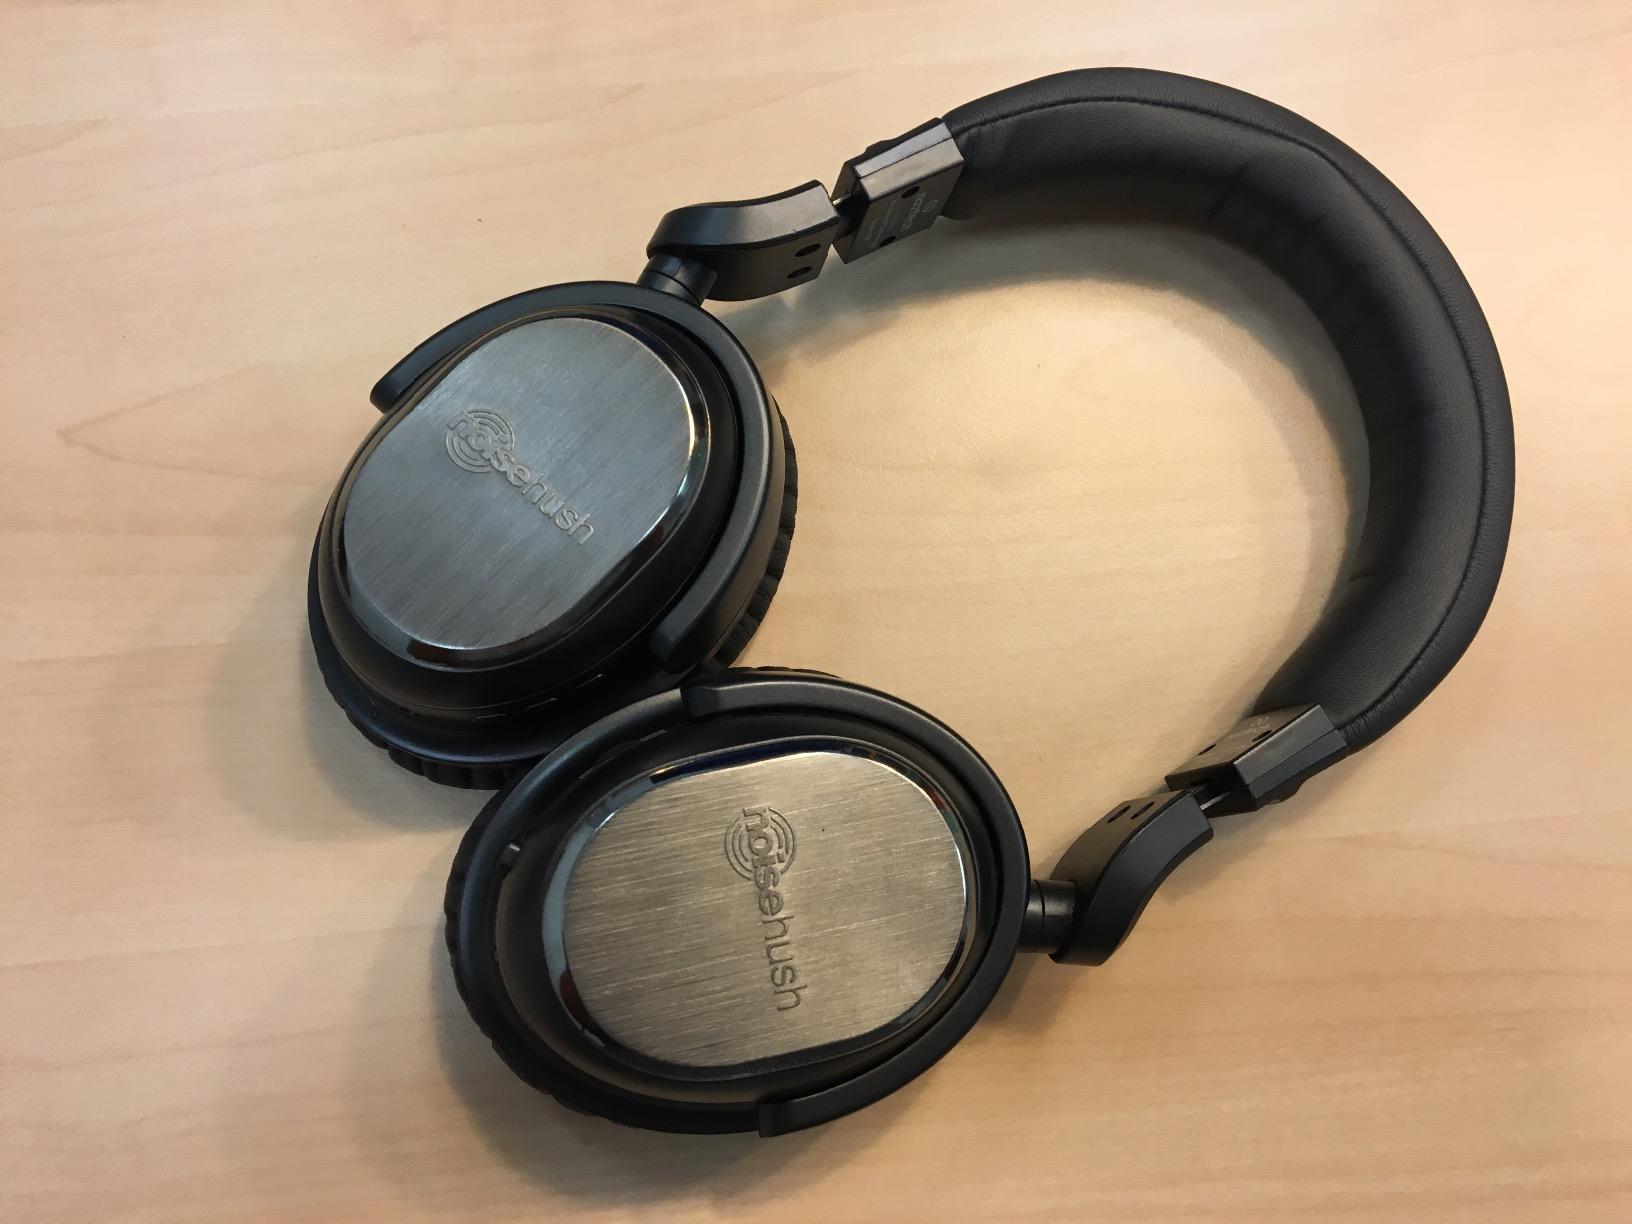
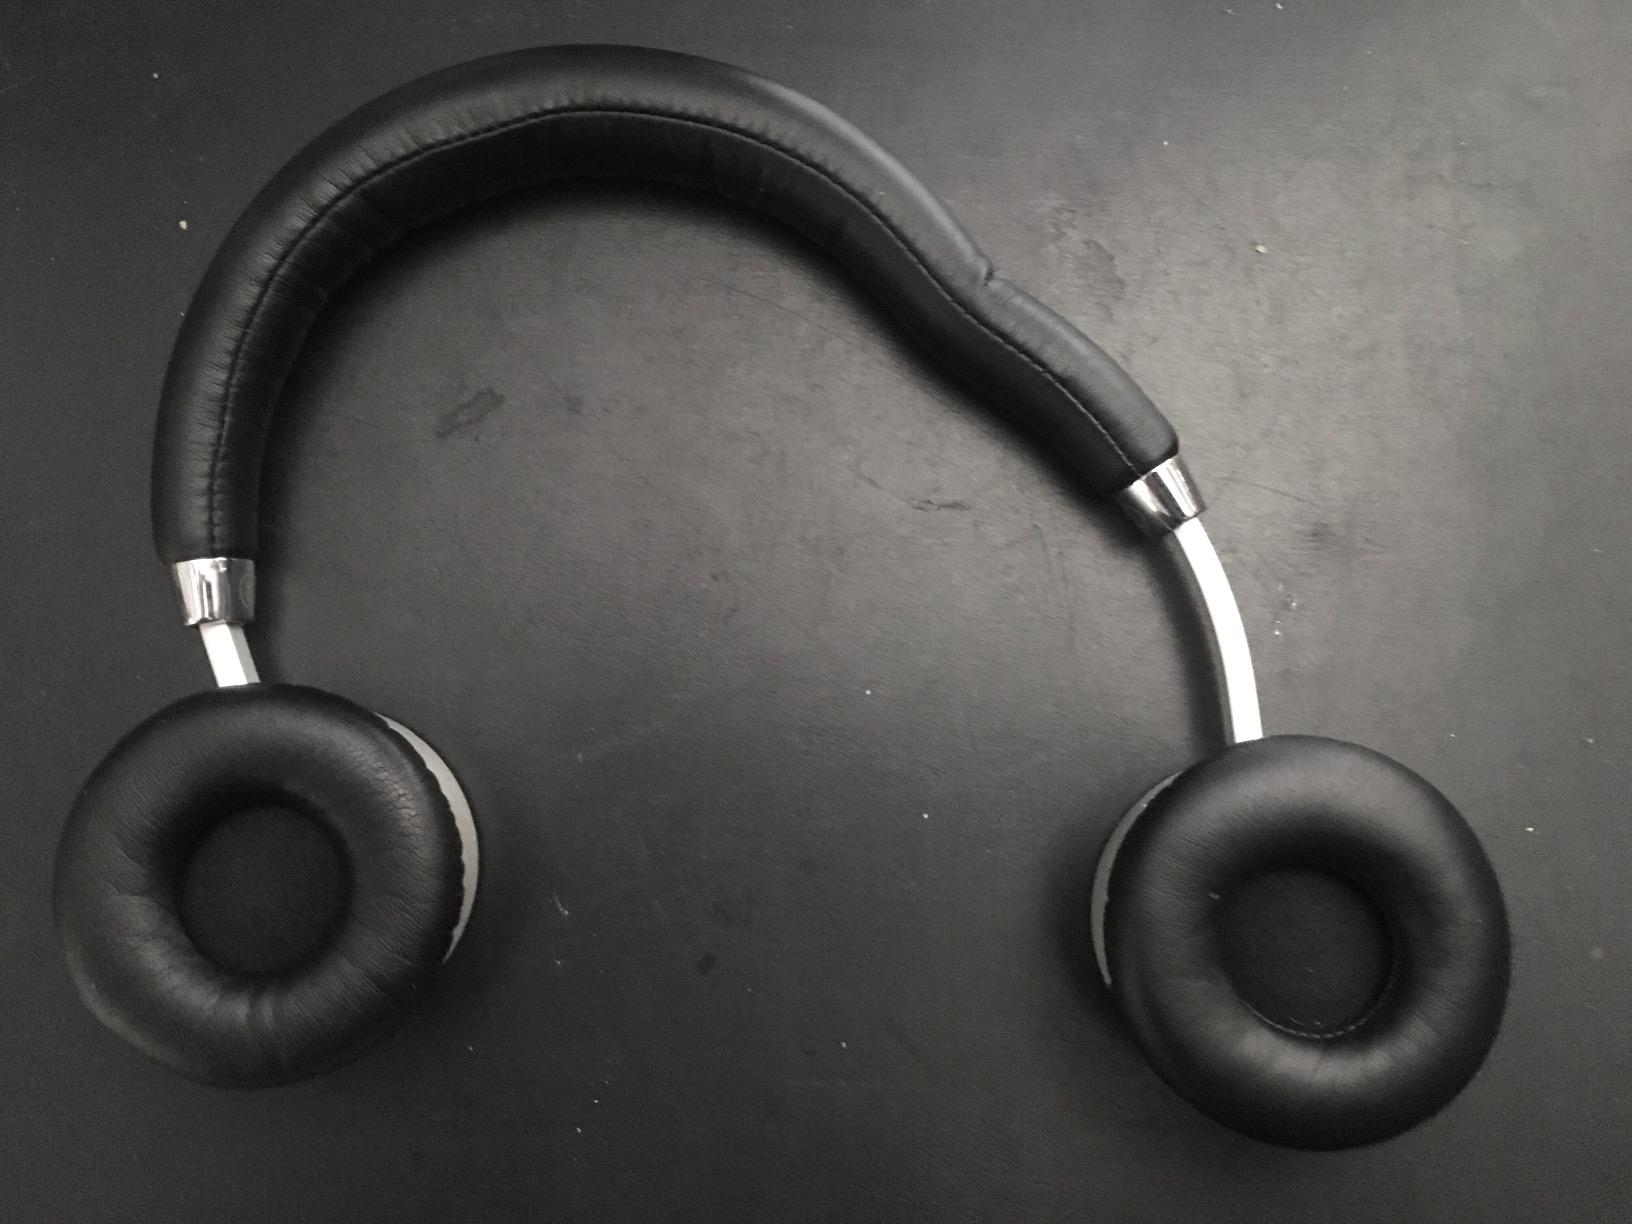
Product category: headphones
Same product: no